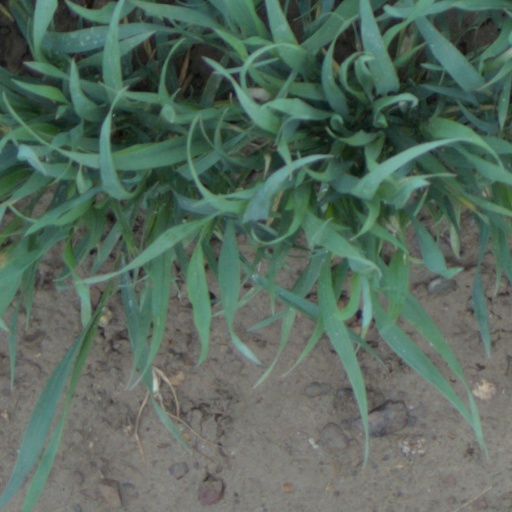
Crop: wheat